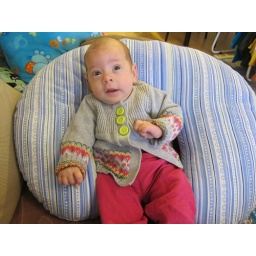
Dressed up like a big girl in her pink corduroys and sweater from Janna.